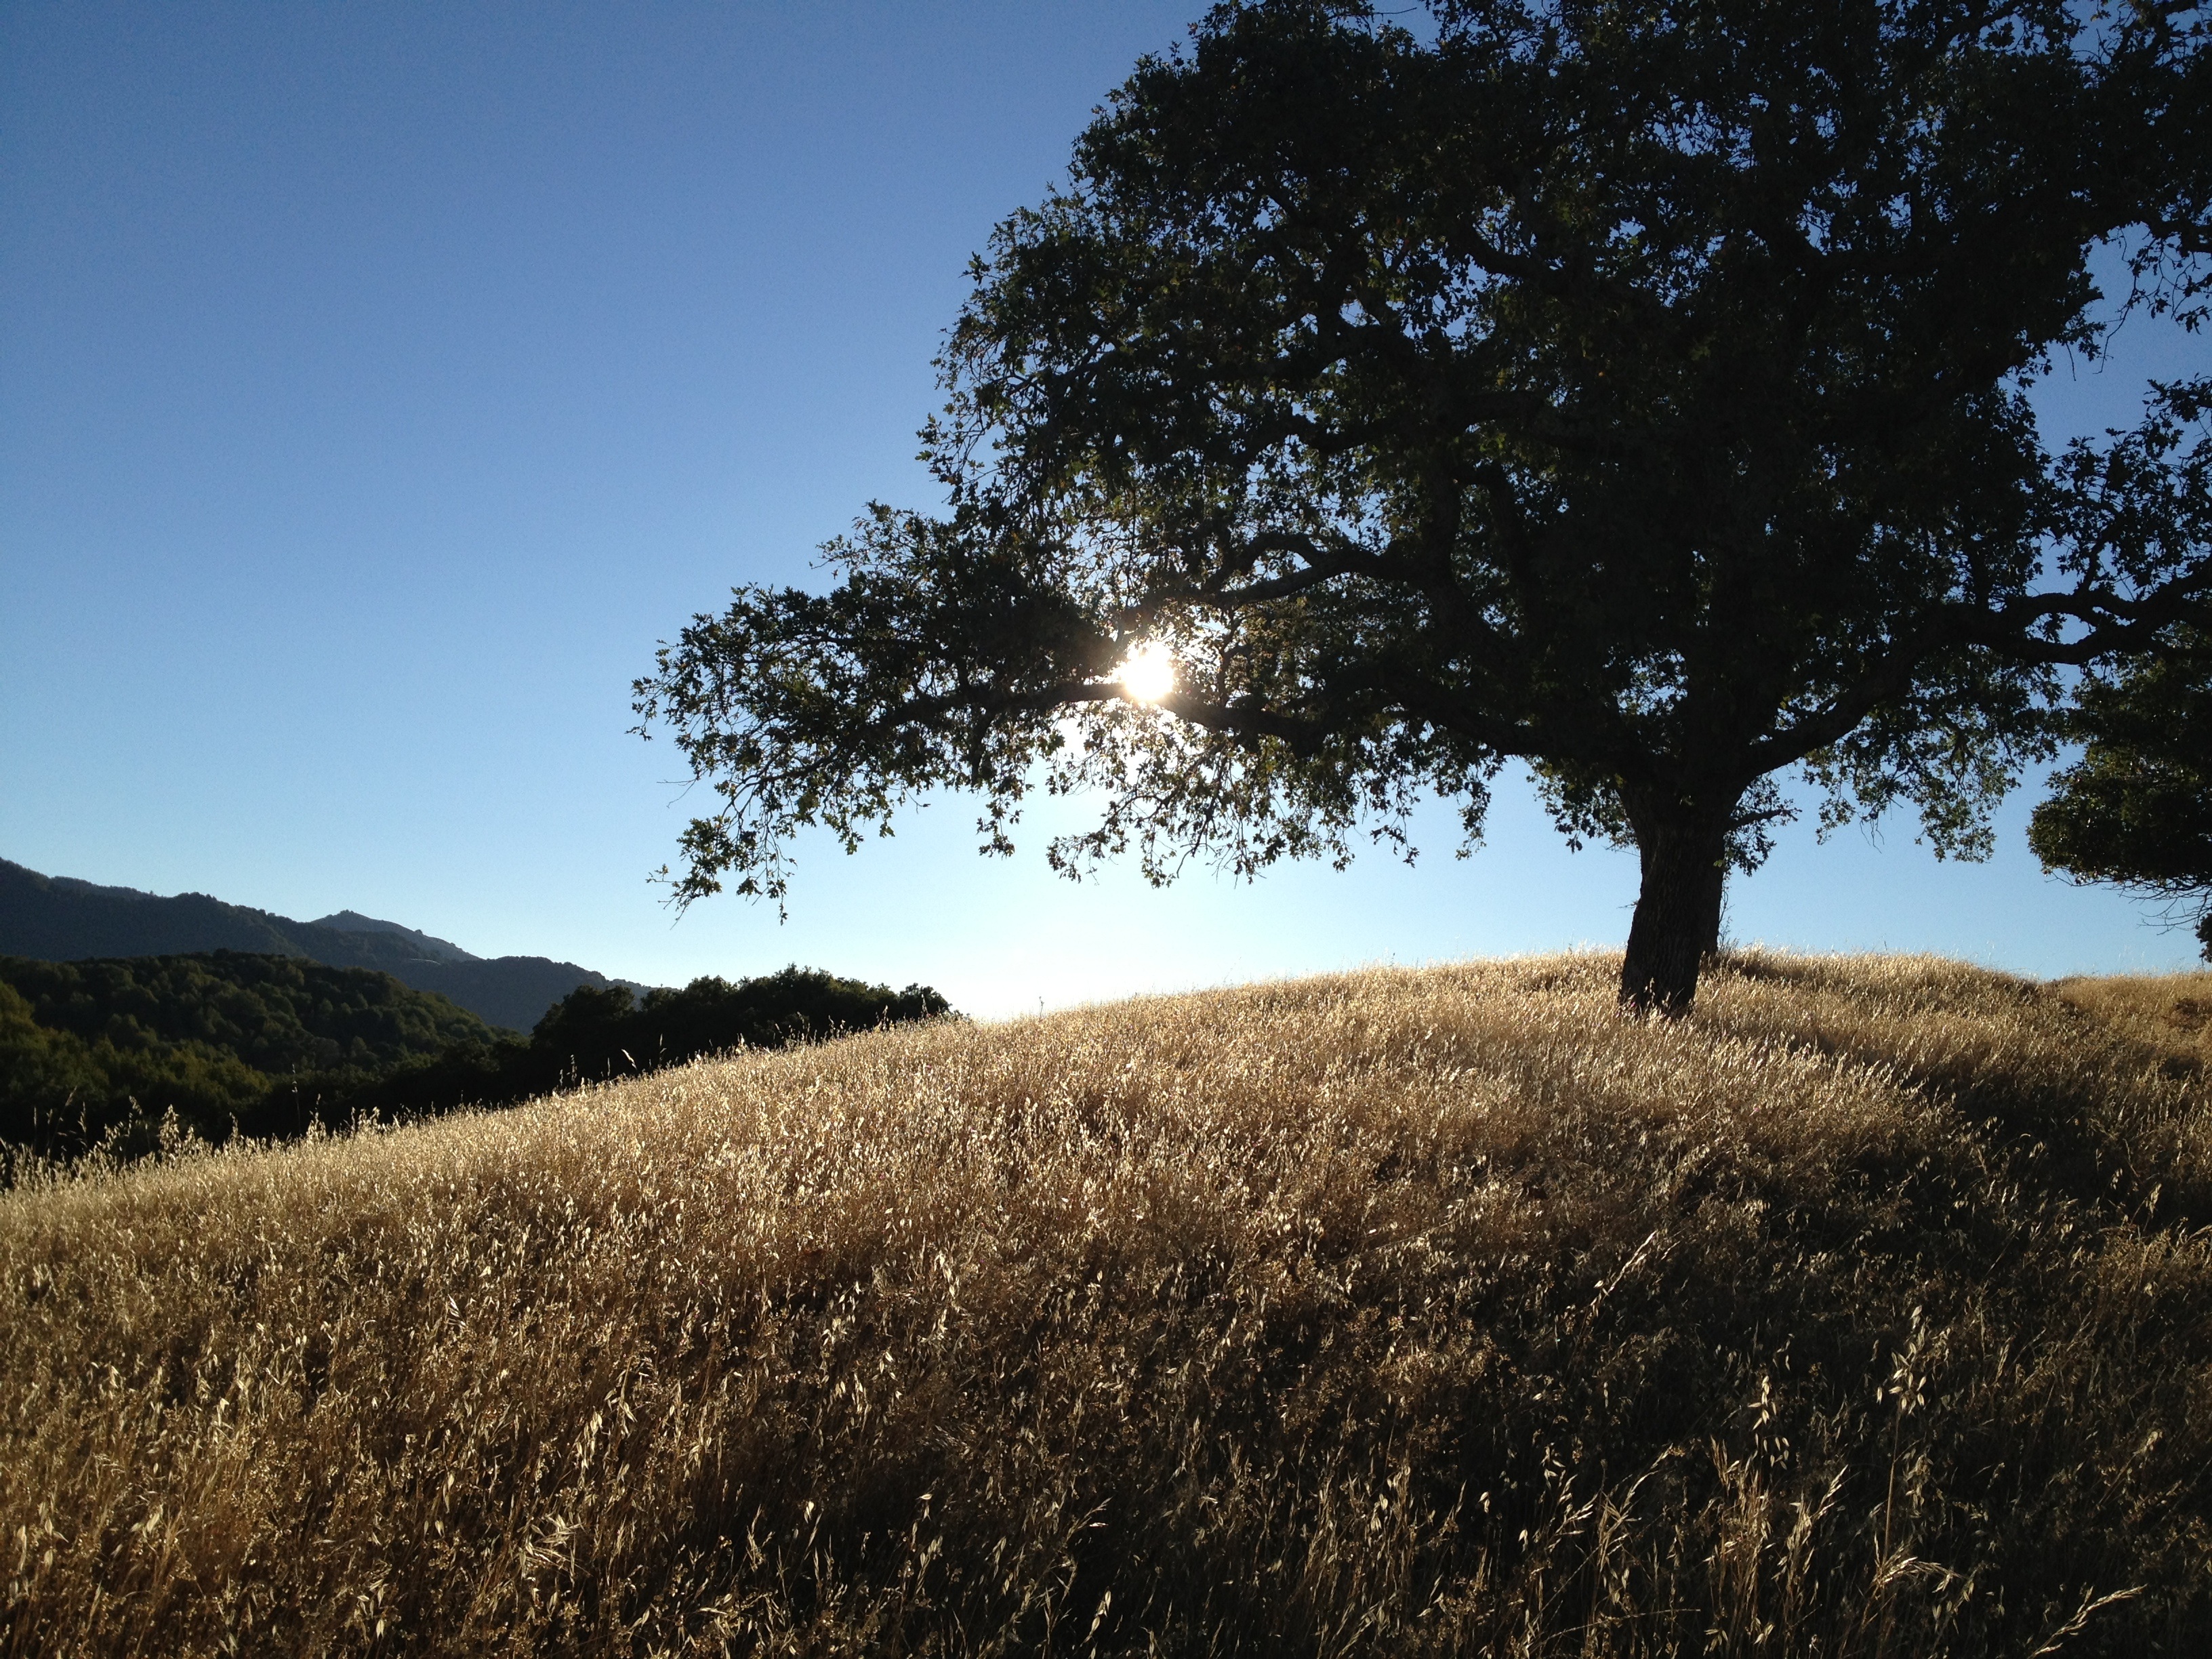
landscape, tree, nature, forest, grass, horizon, wilderness, mountain, cloud, plant, sky, sunset, field, meadow, sunlight, morning, hill, autumn, california, season, hills, habitat, rural area, oak tree, atmospheric phenomenon, woody plant